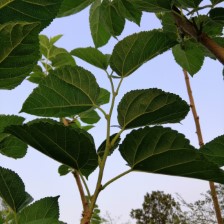
Variety: BlackAustralia